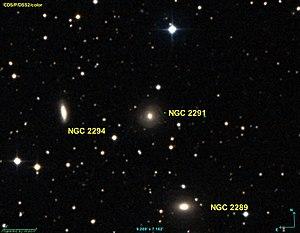
Image créée à l'aide du logiciel Aladin Sky Atlas du Centre de Données astronomiques de Strasbourg et des données publiques en format FIT de DSS (Digitized Sky Survey).
NGC 2291 est une galaxie lenticulaire située dans la constellation des Gémeaux à environ 237 millions d'années-lumière de la Voie lactée. Elle a été découverte par l'astronome britannique John Herschel en 1827.